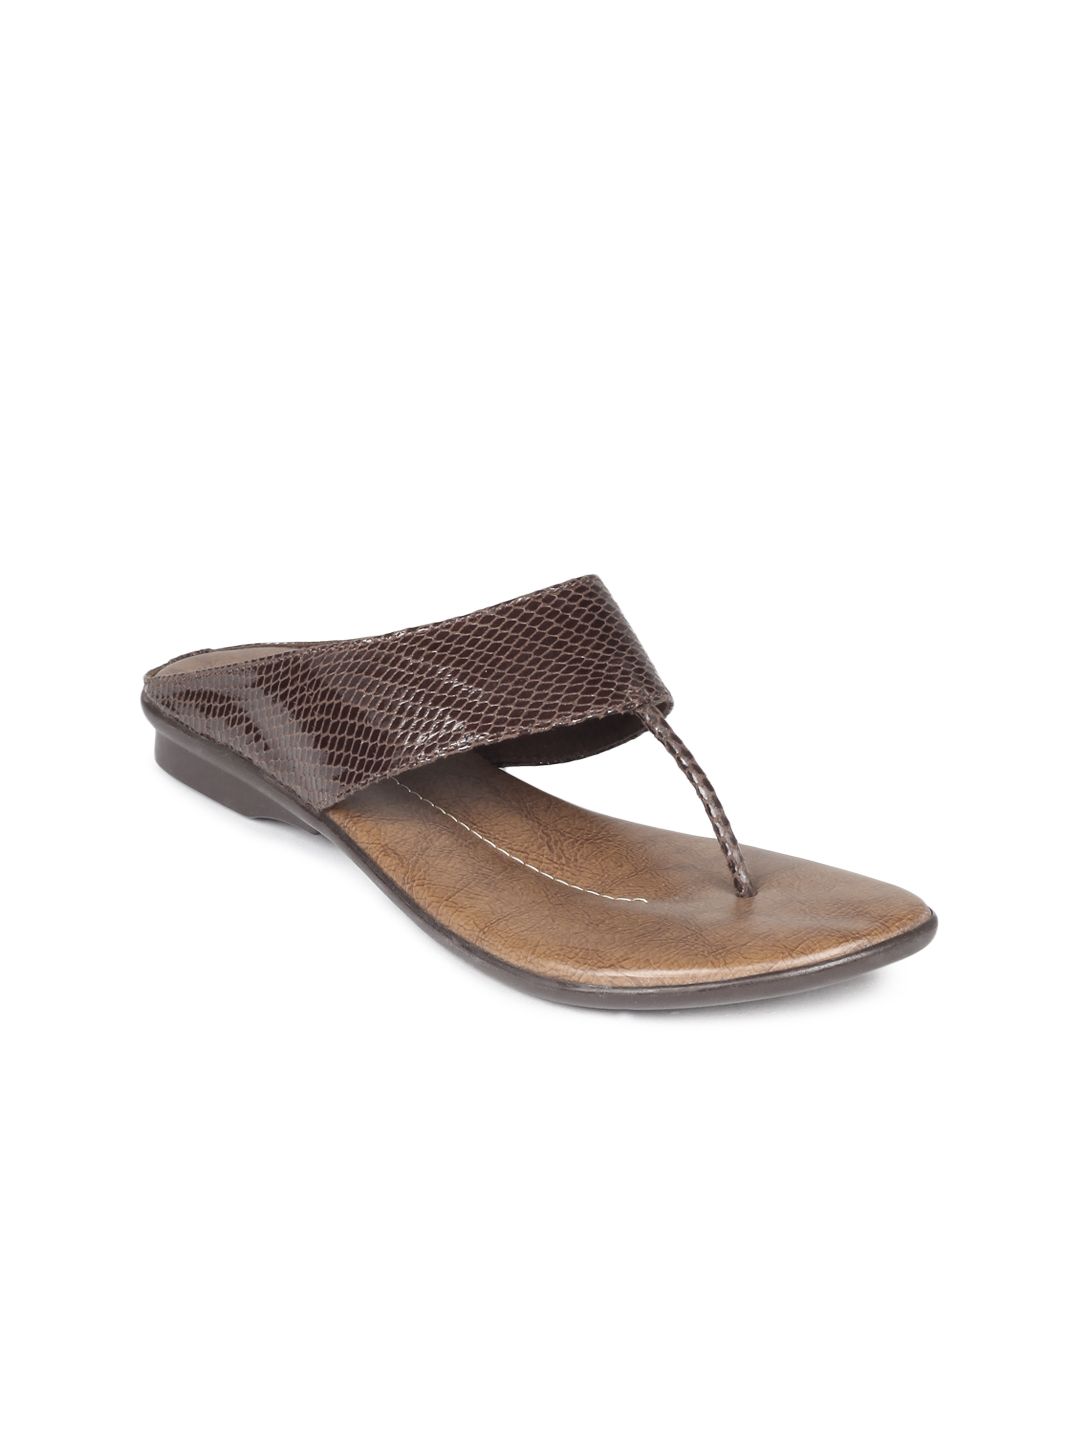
Rocia Women Brown Sandals
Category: Footwear / Shoes / Flats
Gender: Women
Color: Brown
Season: Winter 2012
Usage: Casual